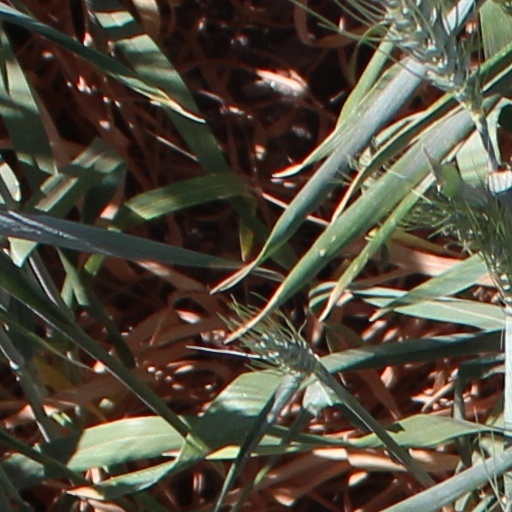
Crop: wheat